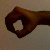
The image shows a hand gesture representing the number 0 in Indian Sign Language.